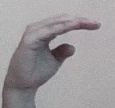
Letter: jeem